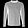
Label: Pullover